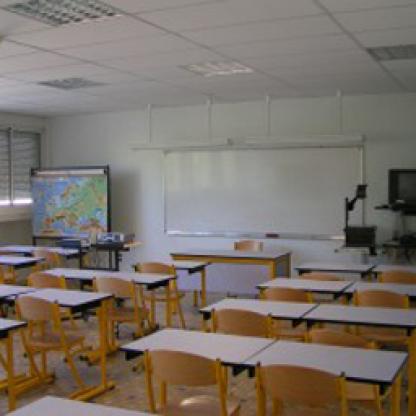
Scene: Indoor